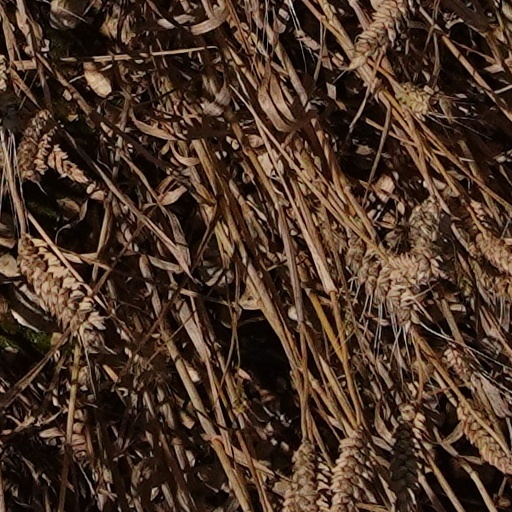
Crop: wheat